Economy of Cork

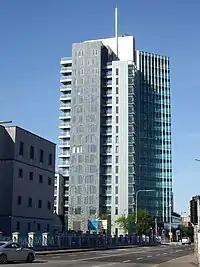

The second largest city in Ireland, Cork, has an economy focused on the city centre, which as of 2011, supported employment for 24,092 people. According to 2006 figures, the top five employers in the area were public sector organisations, and included Cork University Hospital, University College Cork, Collins Barracks, Cork City Council and Cork Institute of Technology. Apple Inc. was the sixth largest employer, followed by Supervalu / Centra Distribution Ltd, Mercy University Hospital, Bon Secours Hospital and Boston Scientific.